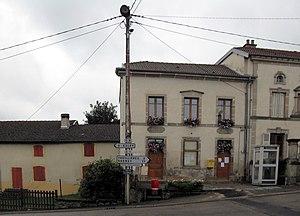
La mairie-école de Monthureux-le-Sec
Monthureux-le-Sec est une commune française située dans le département des Vosges en région Grand Est.